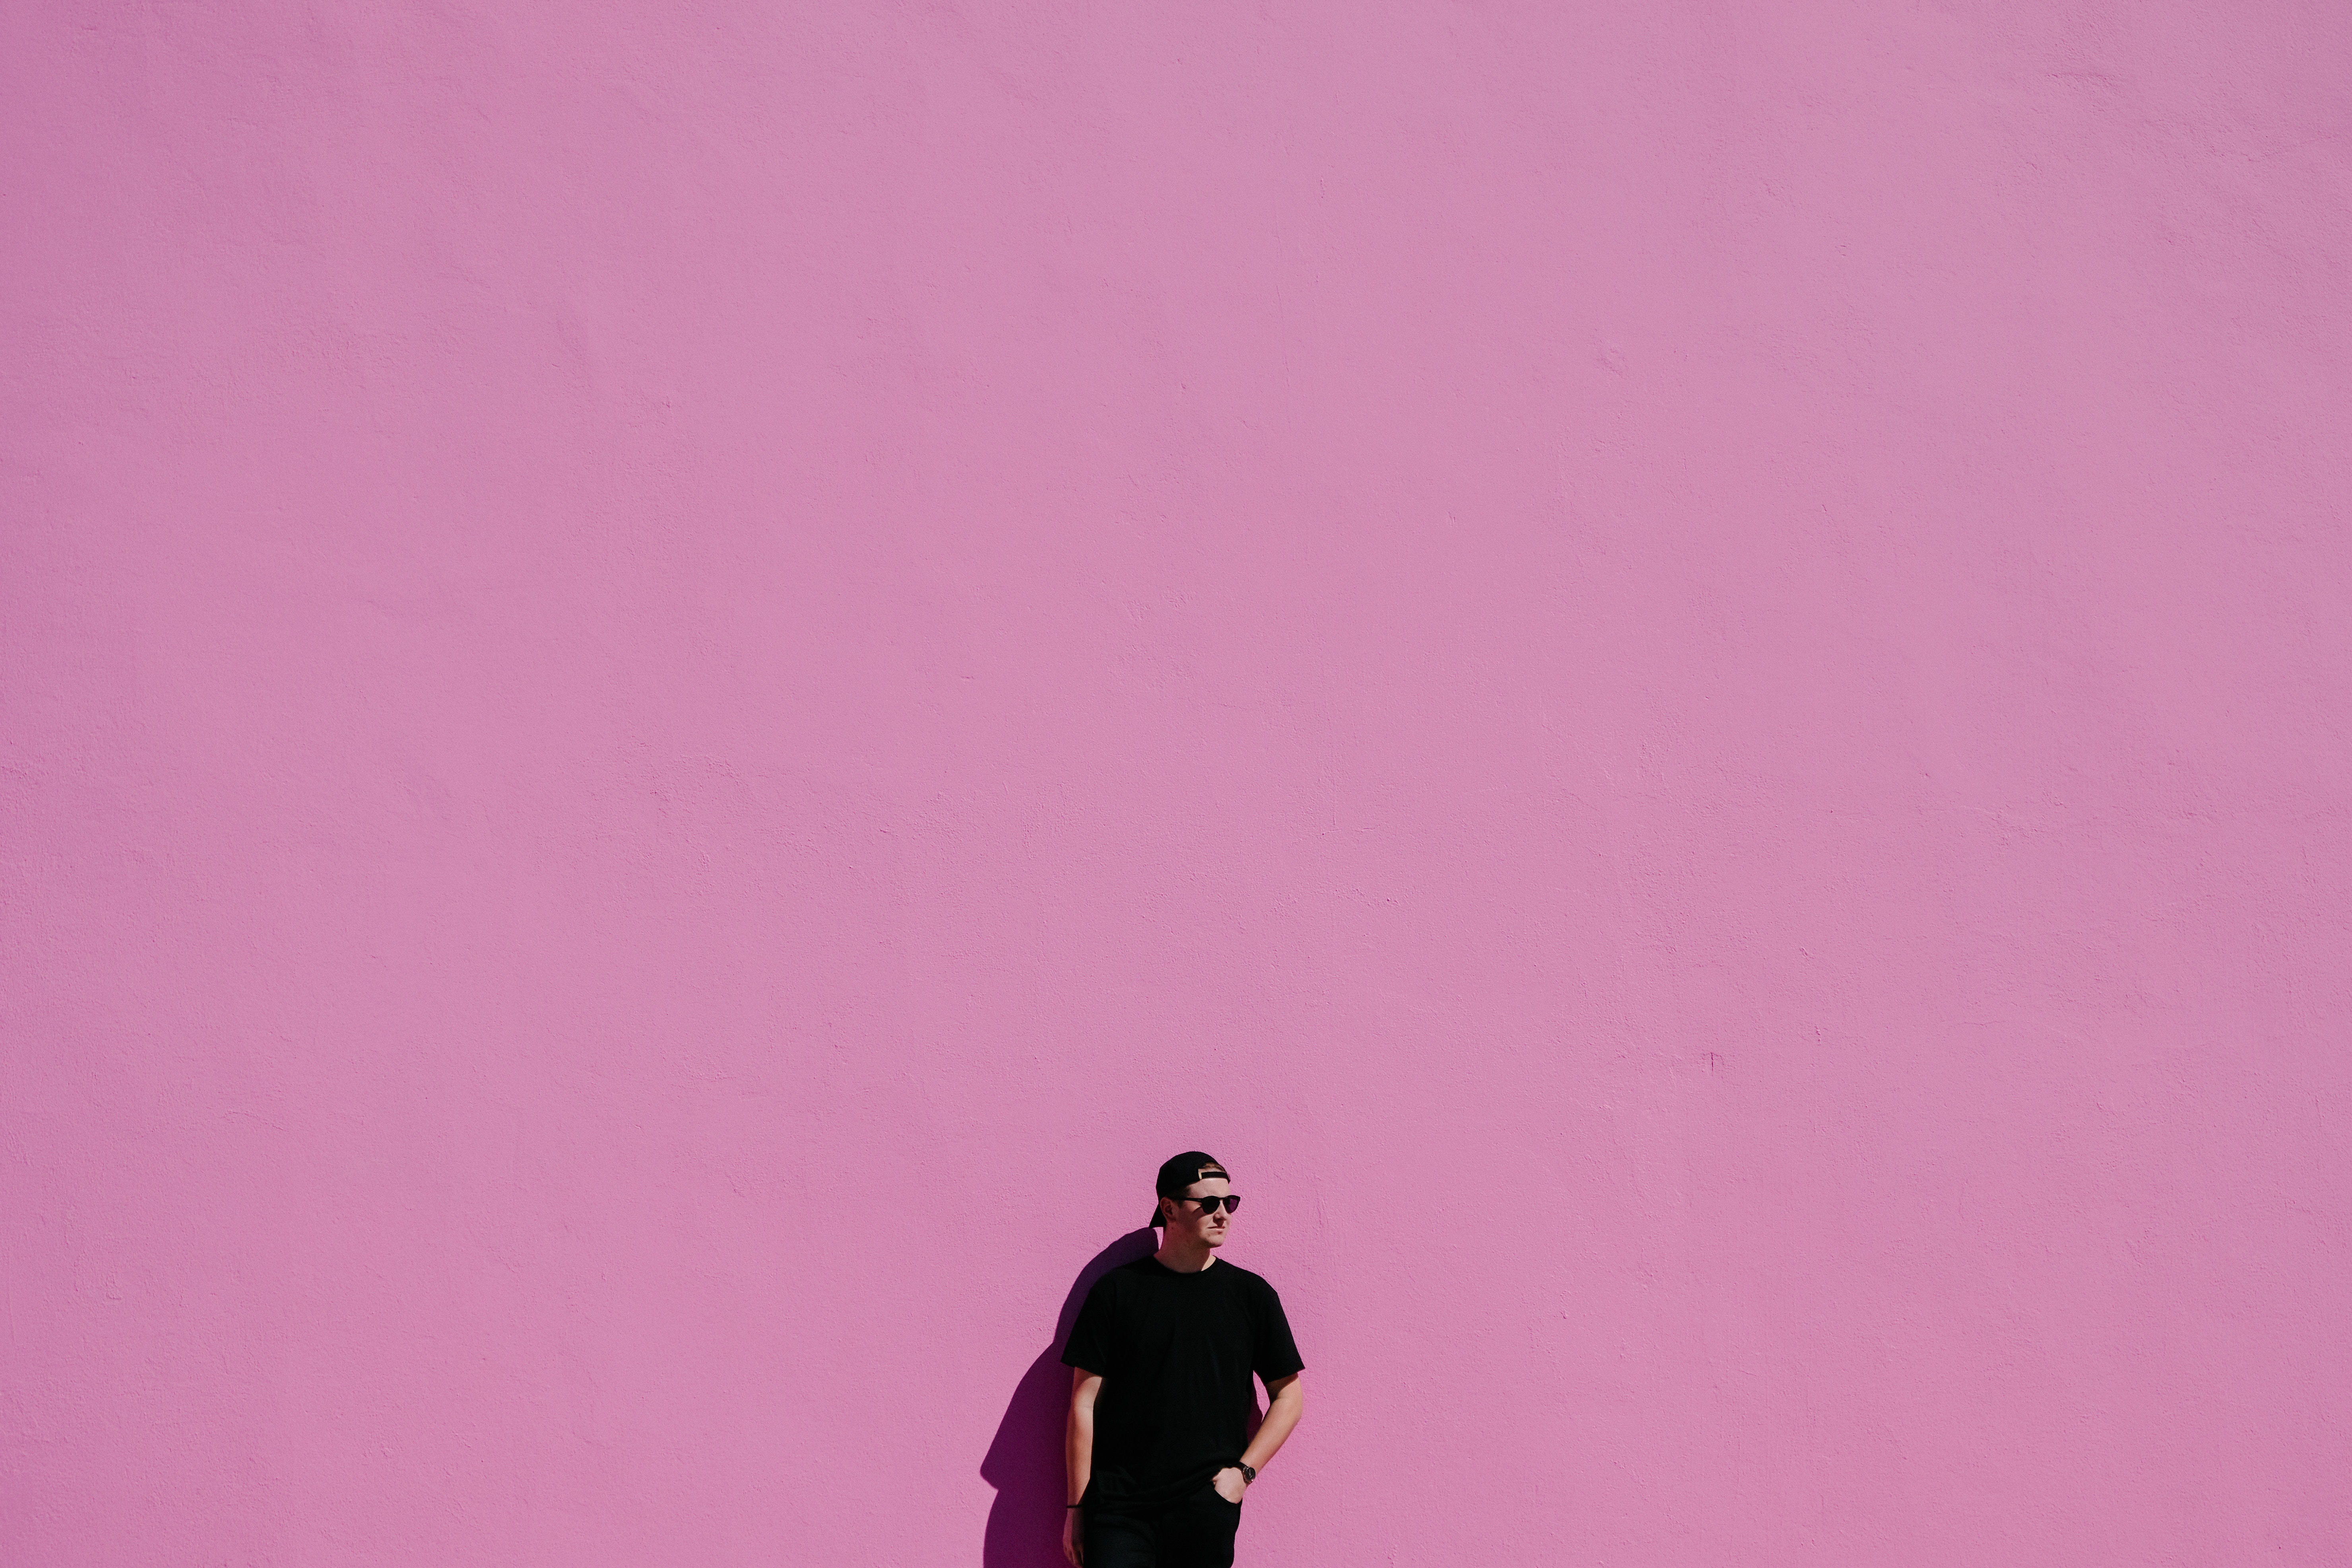
sky, girl, purple, red, shadow, pink, fun, photograph, magenta